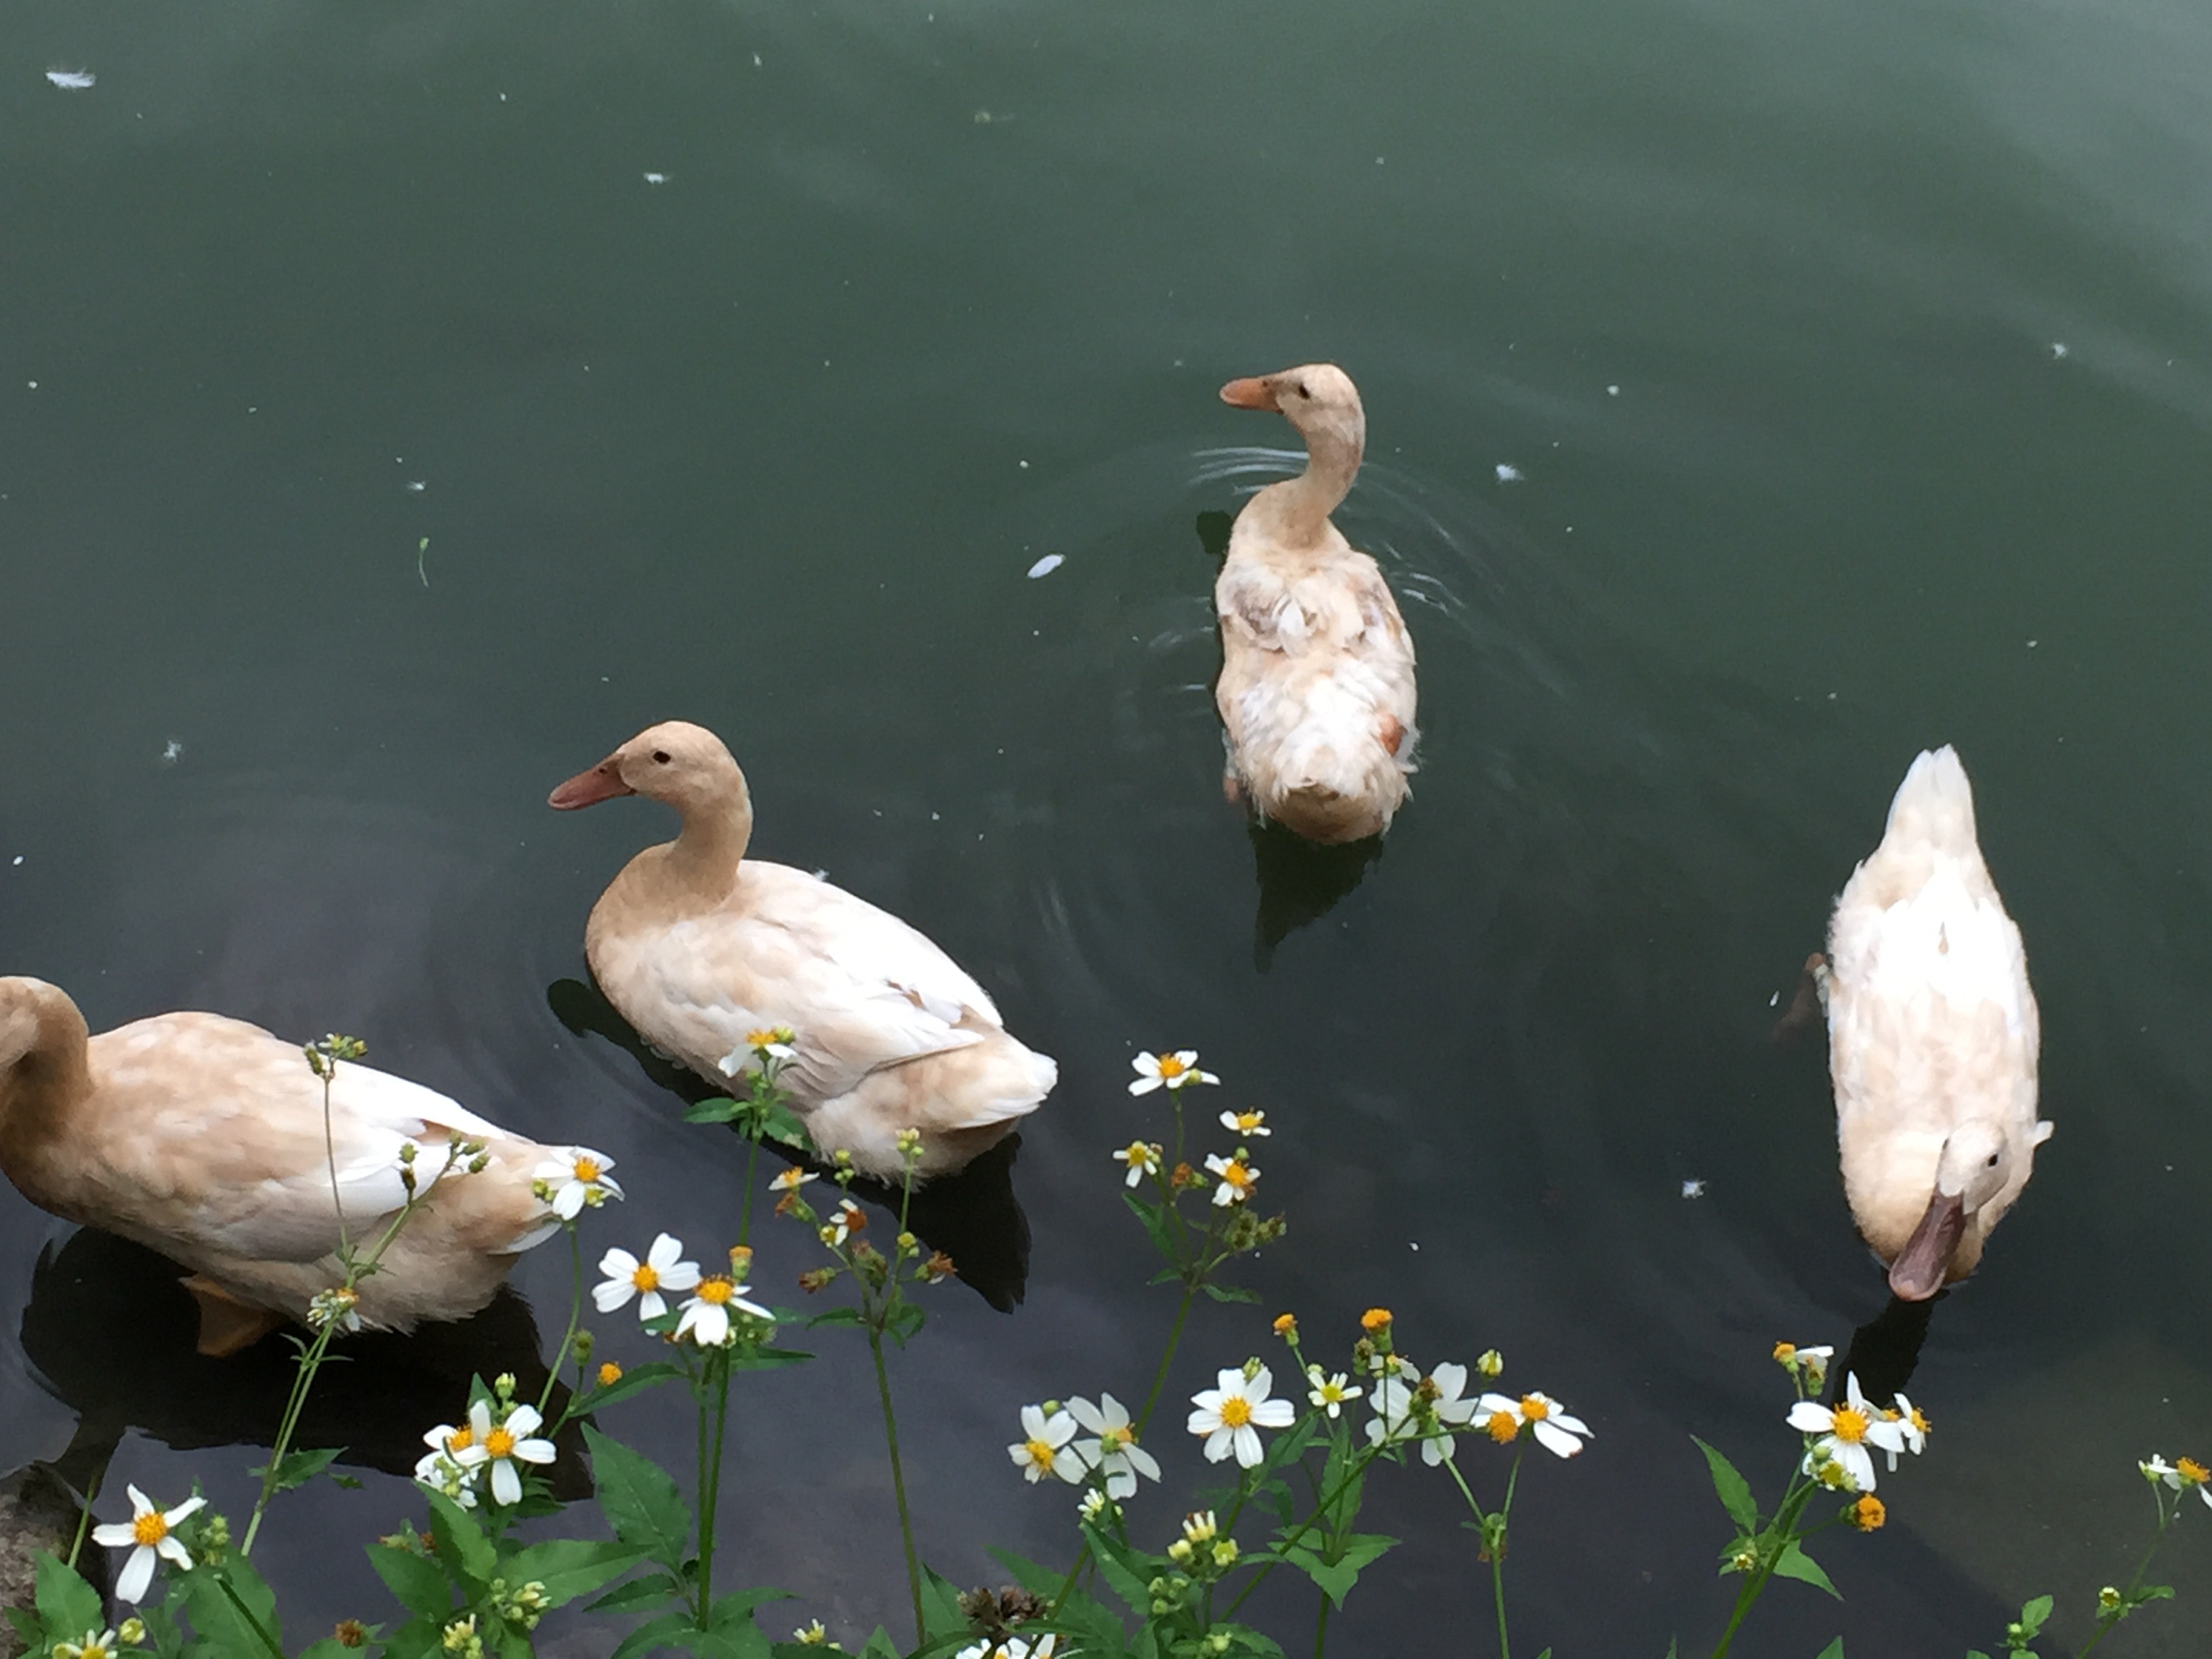
nature, bird, lake, wildlife, pet, beak, fauna, happy, duck, vertebrate, waterfowl, water bird, mallard, duck child, ducks geese and swans